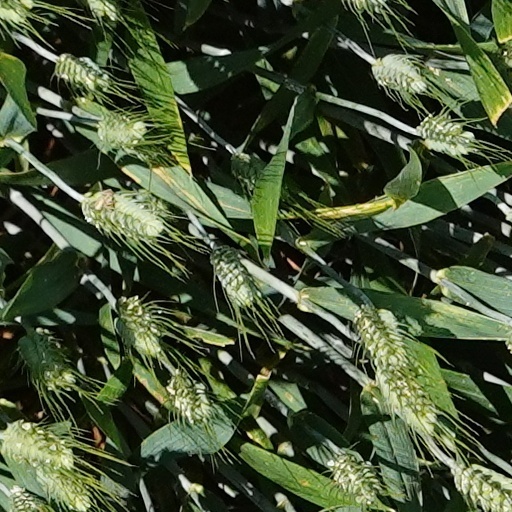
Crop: wheat